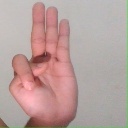
अक्षर: भ